Balo concentric sclerosis

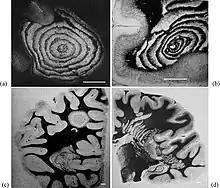

Baló's concentric sclerosis is a disease in which the white matter of the brain appears damaged in concentric layers, leaving the axis cylinder intact. It was described by József Mátyás Baló who initially named it "leuko-encephalitis periaxialis concentrica" from the previous definition, and it is currently considered one of the borderline forms of multiple sclerosis.